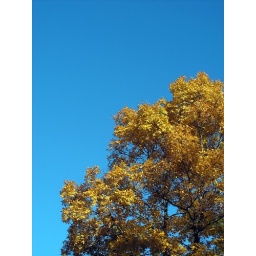
Outside my house in Hampshire County. This tree is always so brilliant.